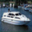
Label: ship